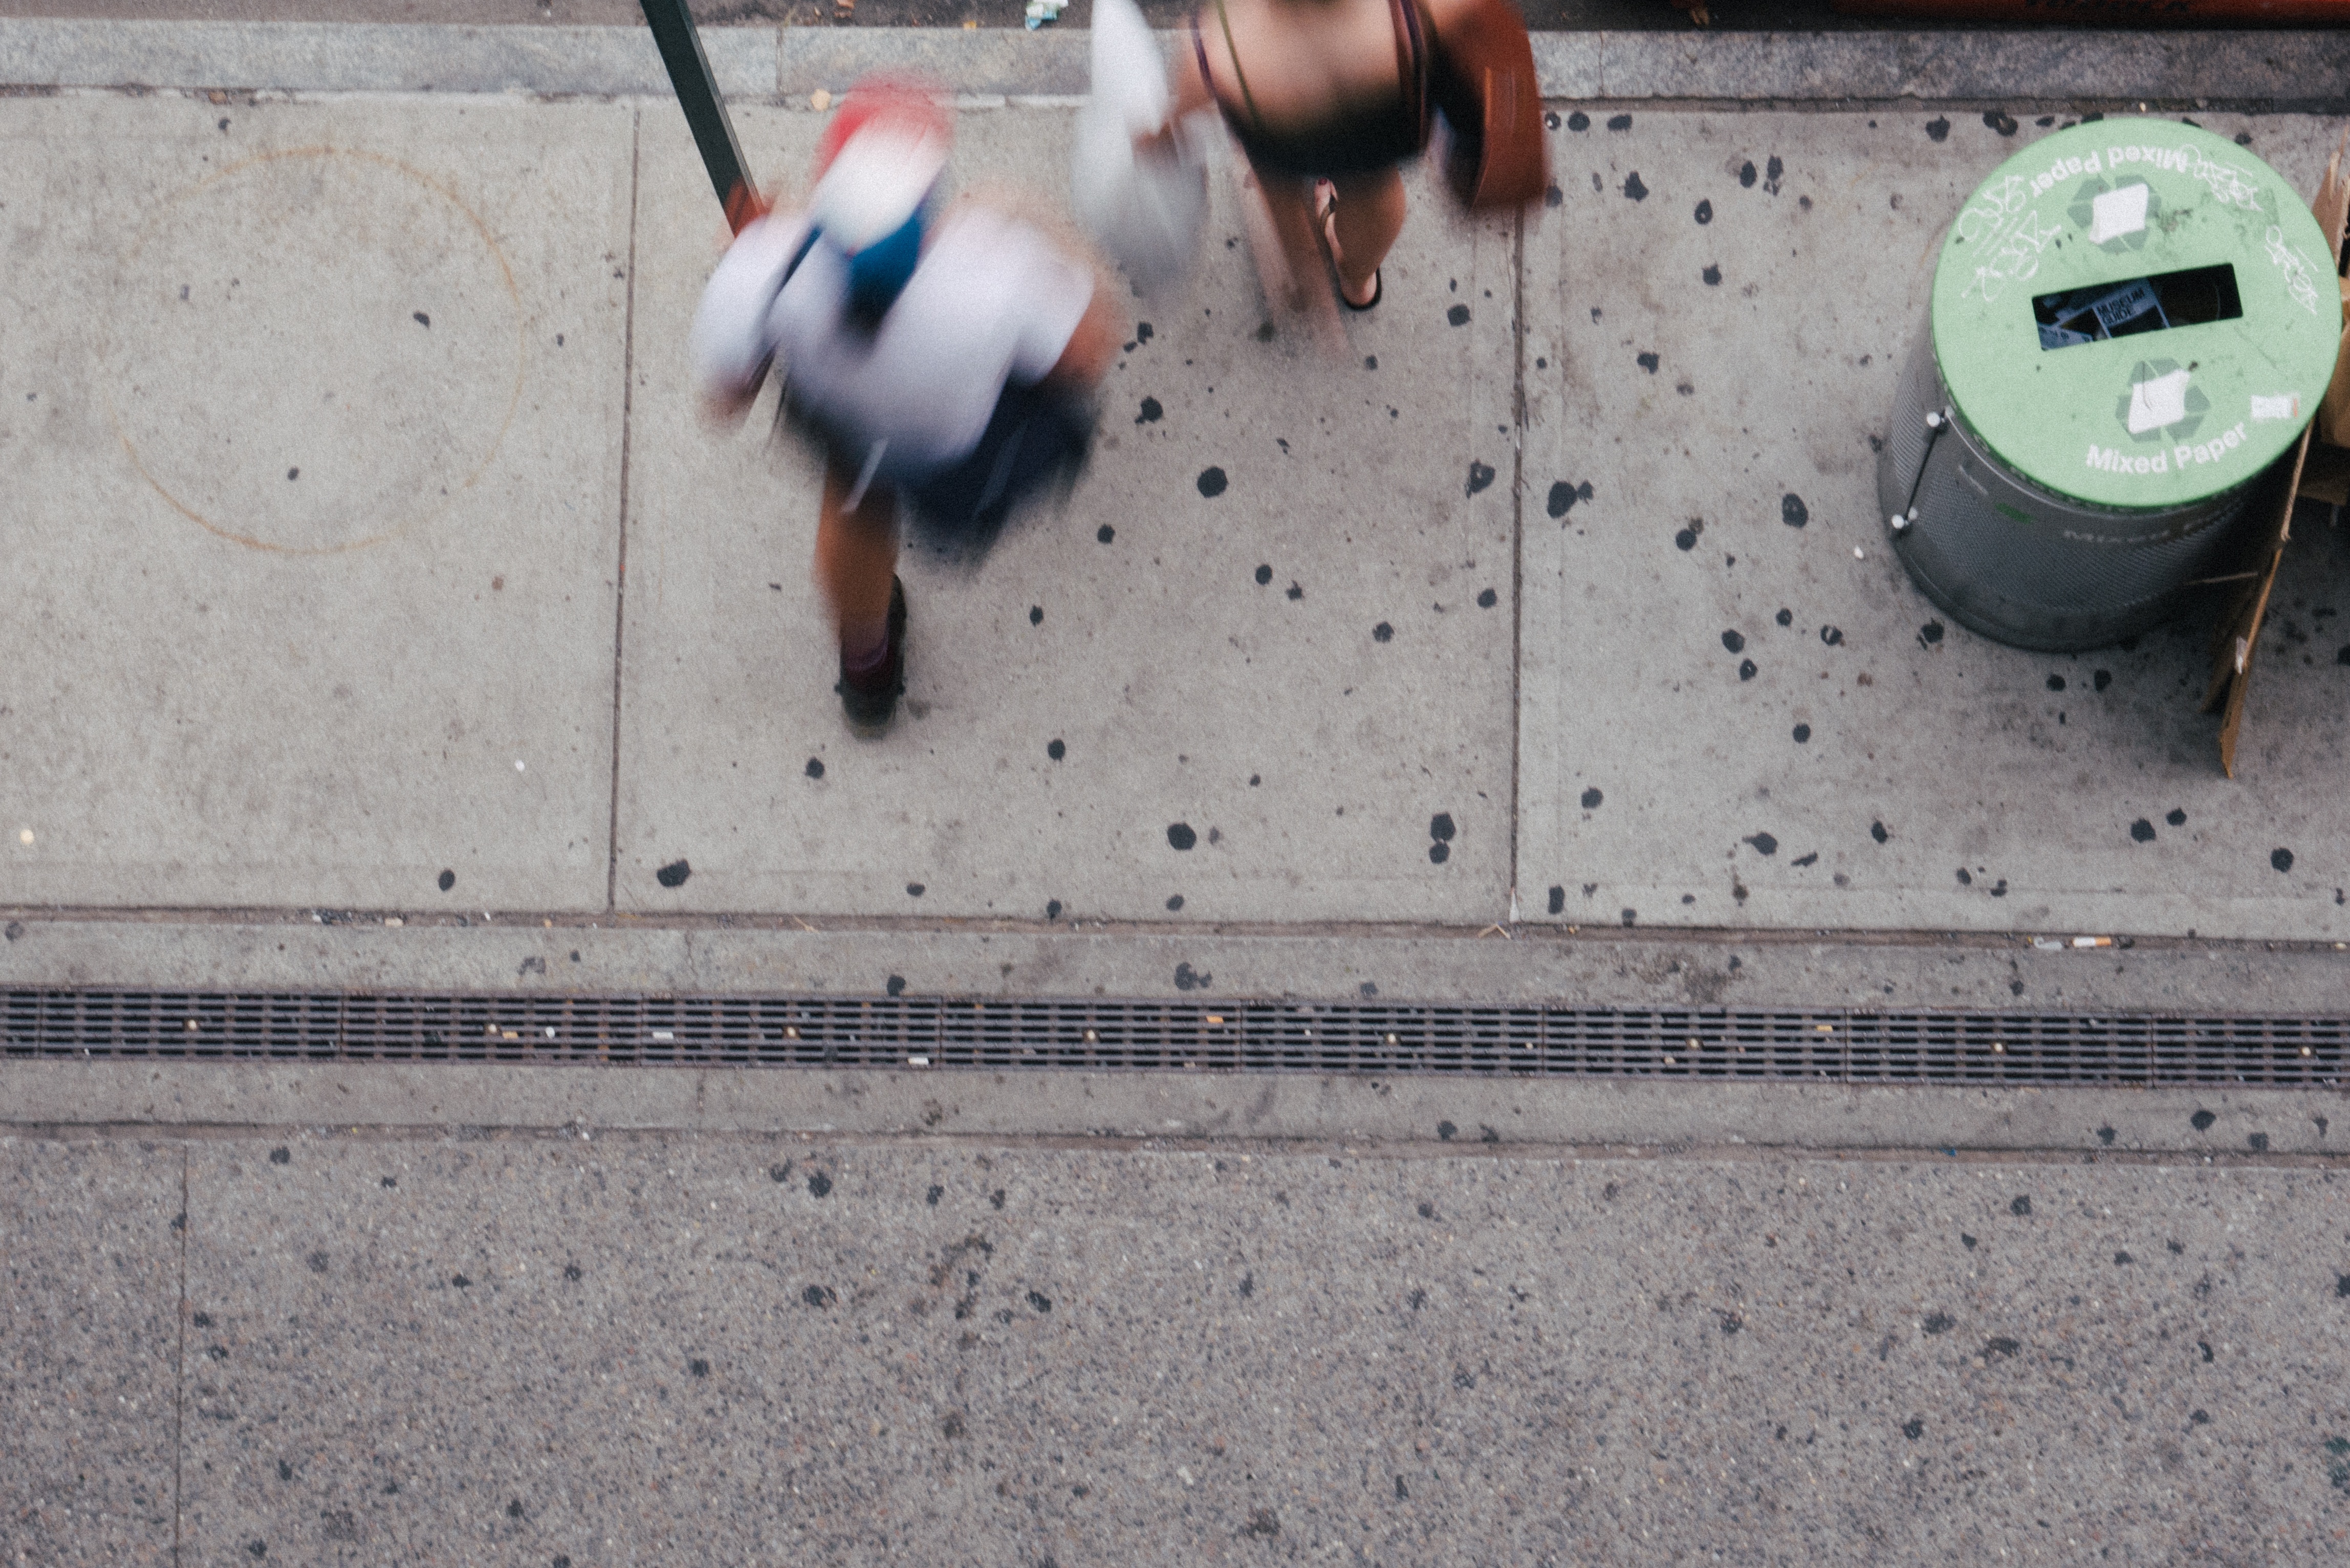
floor, wall